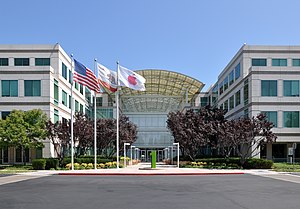
Apple Inc.
Apple's hovedsæde i Cupertino.
"Apple Inc er en amerikansk It-virksomhed beliggende i Silicon Valley i byen Cupertino, Californien. Apple er grundlagt 1. april 1976. På Macworld-konferencen den 9. januar 2007 offentliggjorde Apple, at de fjerner ""Computer"" fra firmanavnet.